L. J. Blackmore Cancer Research Centre

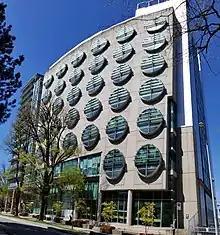
The L. J. Blackmore Cancer Research Centre was designed by Henriquez Partners Architects.

The L. J. Blackmore Cancer Research Centre, formerly the BC Cancer Research Centre (BCCRC) and BCCA Cancer Research Centre, is located in Vancouver, British Columbia, Canada. Scientists and researchers perform basic, epidemiological, and clinical research on cancer prevention, early diagnosis of cancer, the molecular and genetic characteristics of the cancer process, and basic research related to new treatments for cancer. With direct links to the cancer centres across the province, discoveries at the Research Centre are quickly translated into clinical applications.